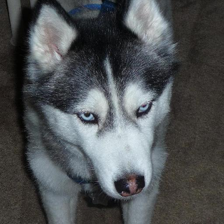
Label: animals